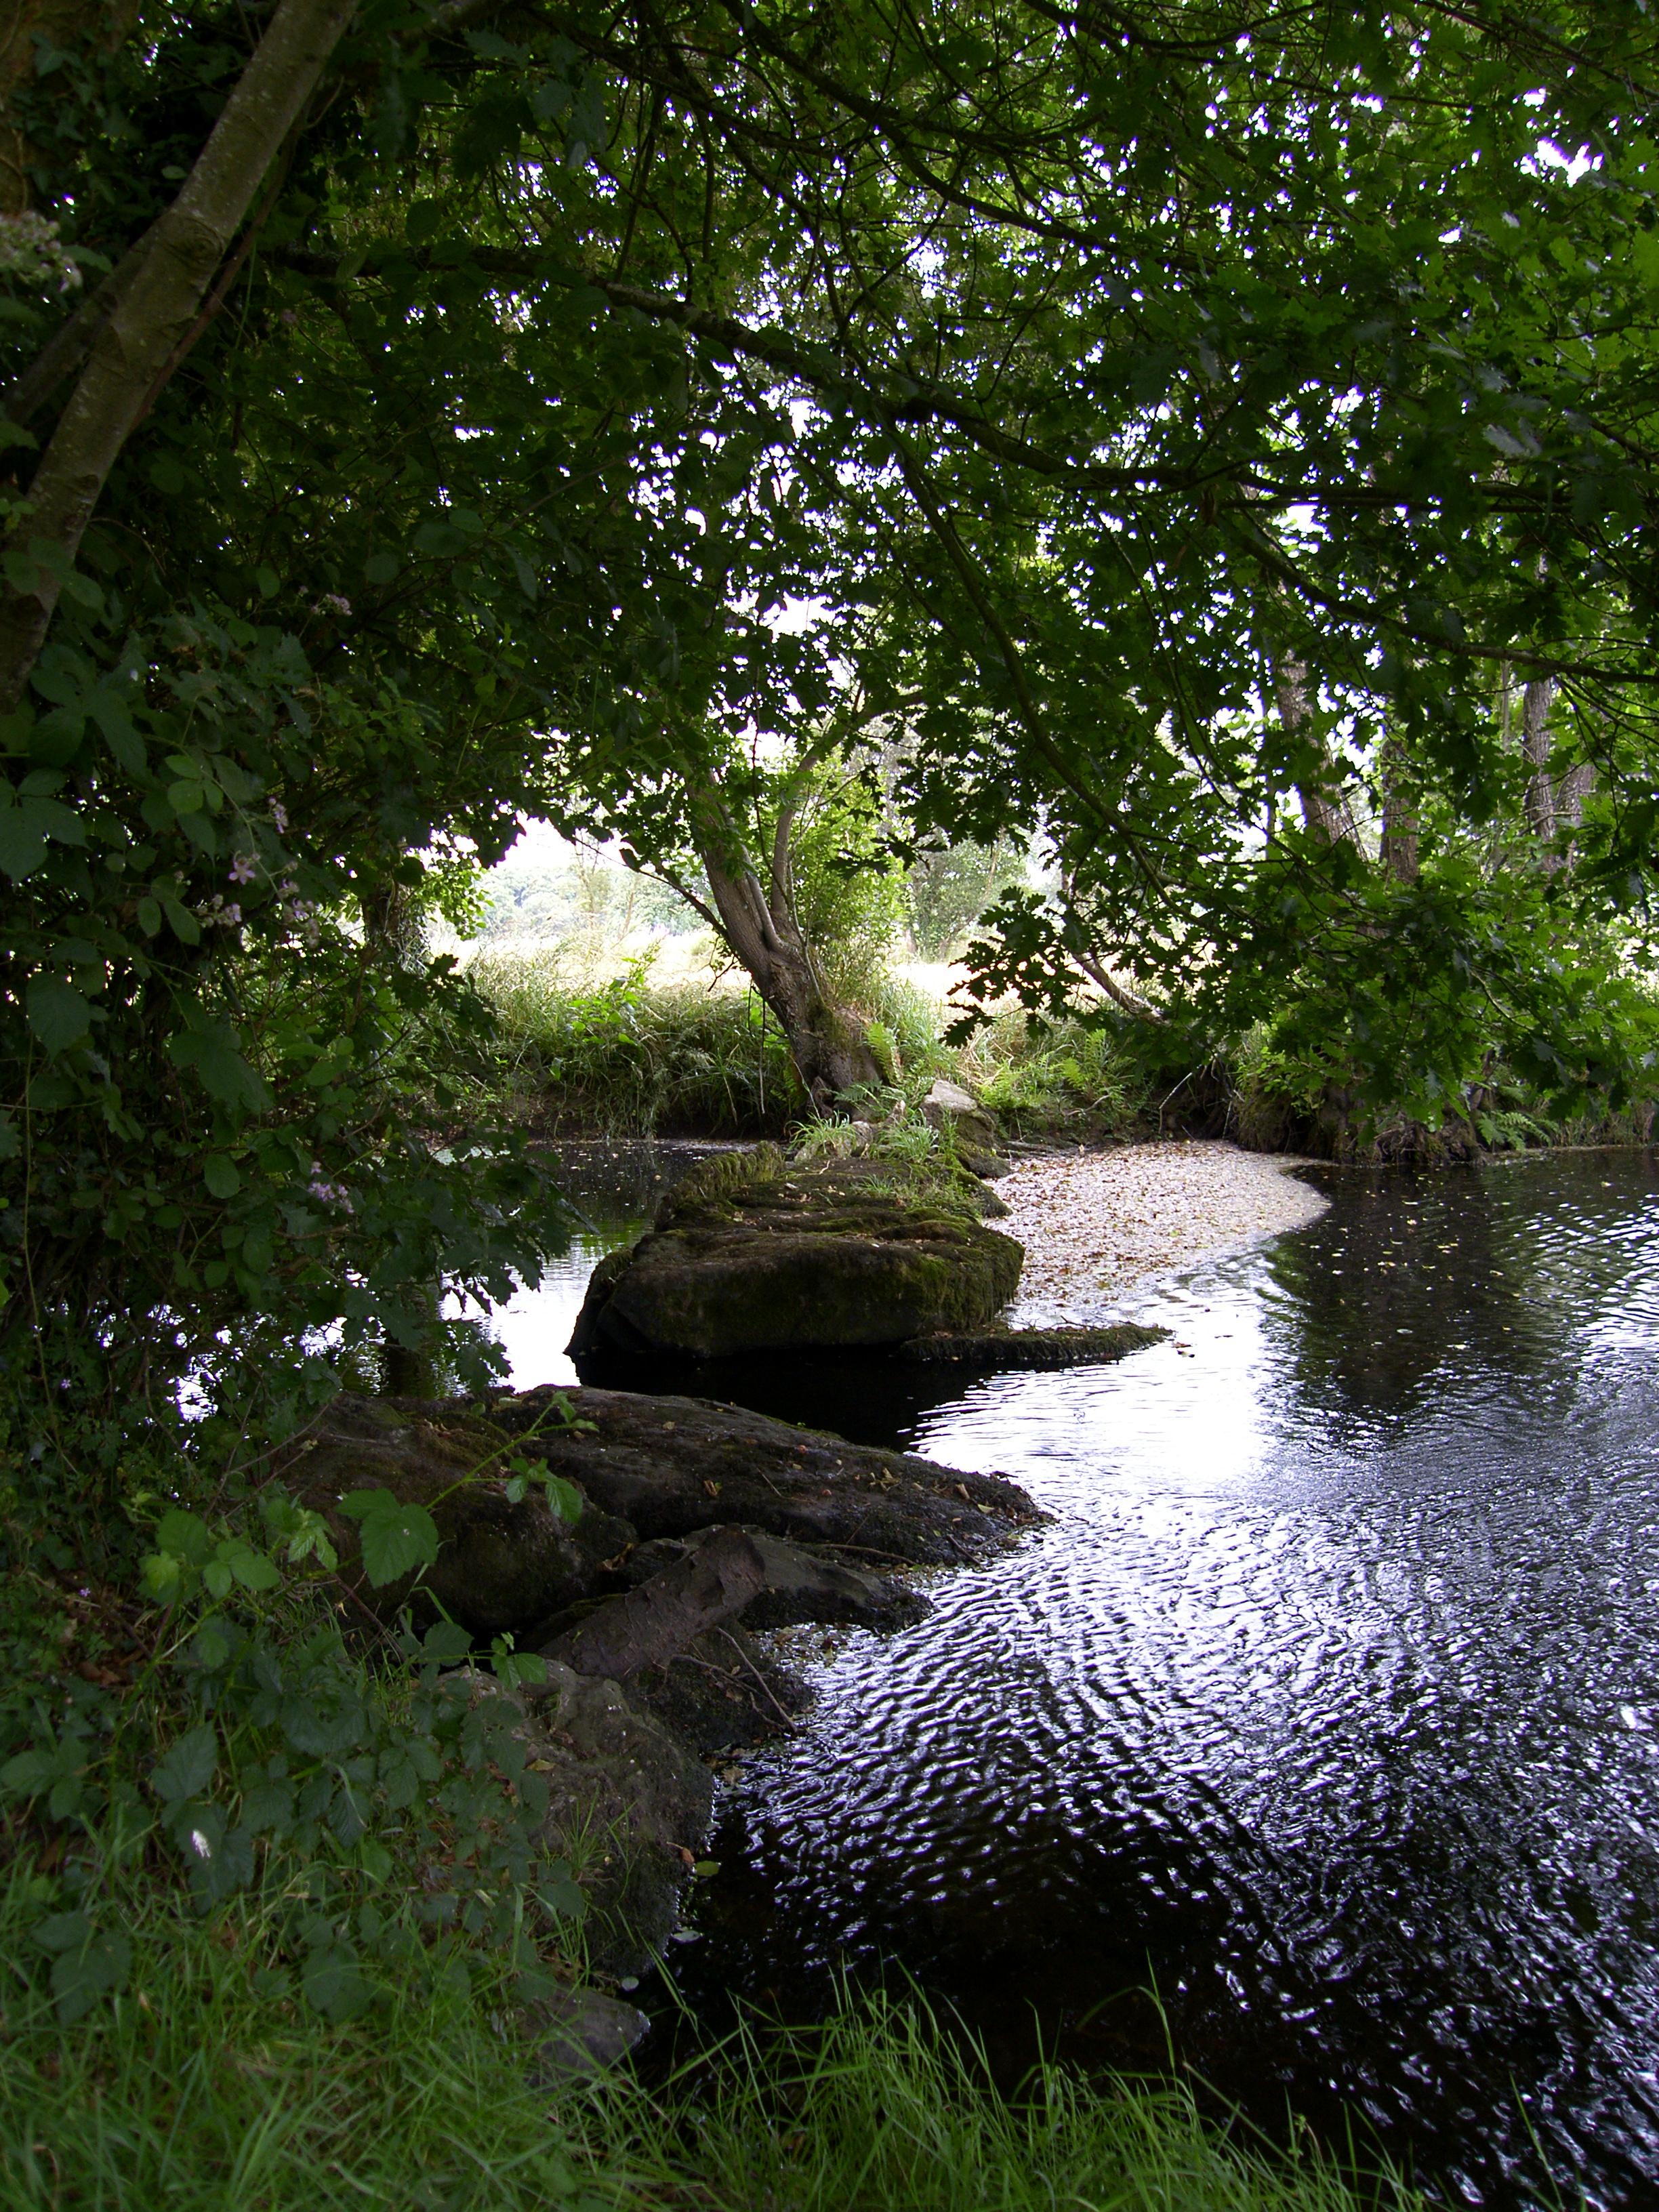
landscape, tree, water, nature, forest, rock, creek, wilderness, leaf, flower, river, pond, stream, jungle, botany, waterway, body of water, rainforest, woodland, habitat, water feature, ecosystem, watercourse, ggl1, natural environment, woody plant